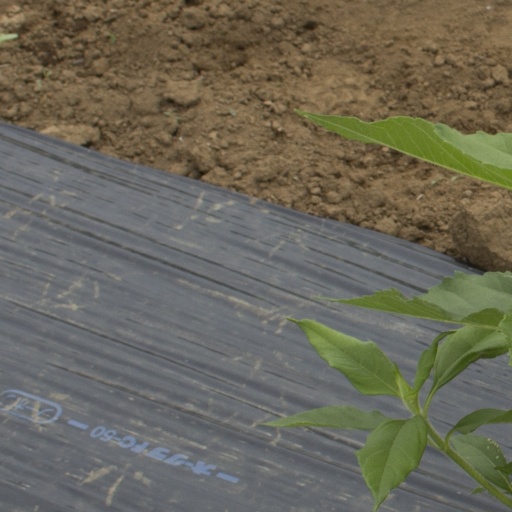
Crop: Jerusalem artichoke